Christian Reformed Church in Sri Lanka

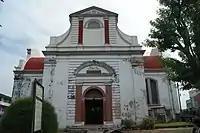
Wolvendaal Church

The Christian Reformed Church of Sri Lanka (formerly known as the Dutch Reformed Church of Sri Lanka) is the oldest Protestant church on the island.